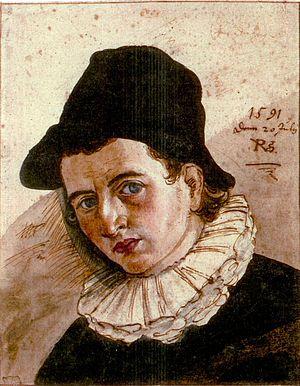
Philipp Uffenbach, baptisé le 15 janvier 1566 et † enterré le 6 avril 1636 à Francfort-sur-le-Main est un peintre, illustrateur, aquarelliste, graveur et cartographe allemand dans la mouvance de Matthias Grünewald et Albrecht Dürer.